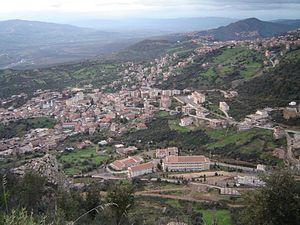
Bouzeguene en Kabylie entouré des principaux villages. Photo prise d'Aït El Karne. Wilaya de Tizi Ouzou, Algérie.
Bouzguene est une commune de la wilaya de Tizi Ouzou, dans la région de Grande Kabylie en Algérie. Elle se situe à 27 km à l'est d'Azazga et à 38 km au nord d'Akbou.
Cet article liste les villes d'Algérie, en commençant par la ville la plus peuplée, puis les villes moyennes d'Algérie suivies par les petites villes, par ordre alphabétique selon le recensement de 2008.